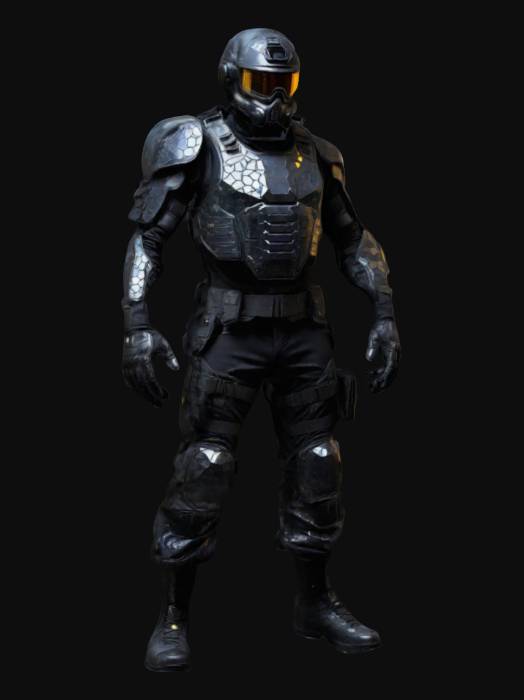
미적 점수 (1~10점): 8